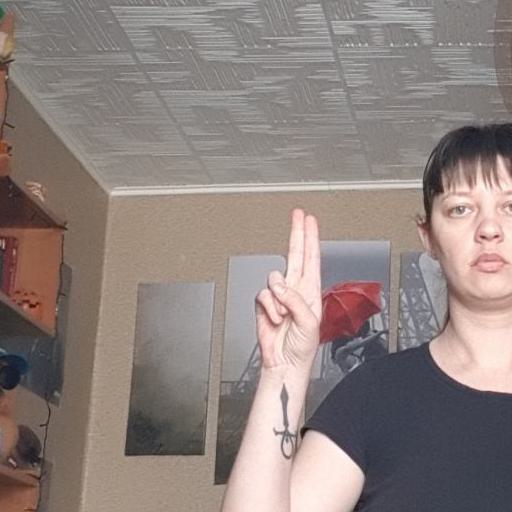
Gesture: two_up